Bicentennial of Bolivia

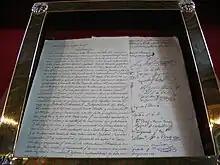
Act of independence of the Republic of Bolivia.

The Chuquisaca Revolution was the popular uprising against the governor-intendant of the city of Chuquisaca, currently known as Sucre, which occurred on 25 May 1809. The Real Audiencia of Charcas, with the support of the university faculty and pro-independence sectors, dismissed the governor. and they formed a governing board. The movement, loyal in principle to King Ferdinand VII, was justified by suspicions that the government planned to hand over the country to Infanta Carlota Joaquina de Borbón, but from the beginning it served as a framework for the actions of the pro-independence sectors that propagated the rebellion to La Paz, where the Tuitiva Junta would be established. This last and most radical uprising was violently repressed, and the Chuquisaca movement was finally dissolved.